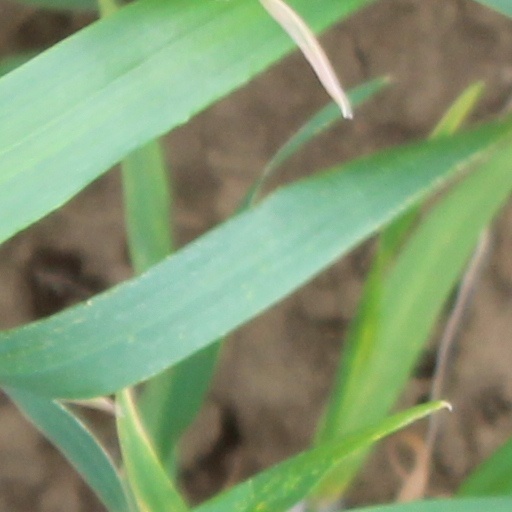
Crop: wheat